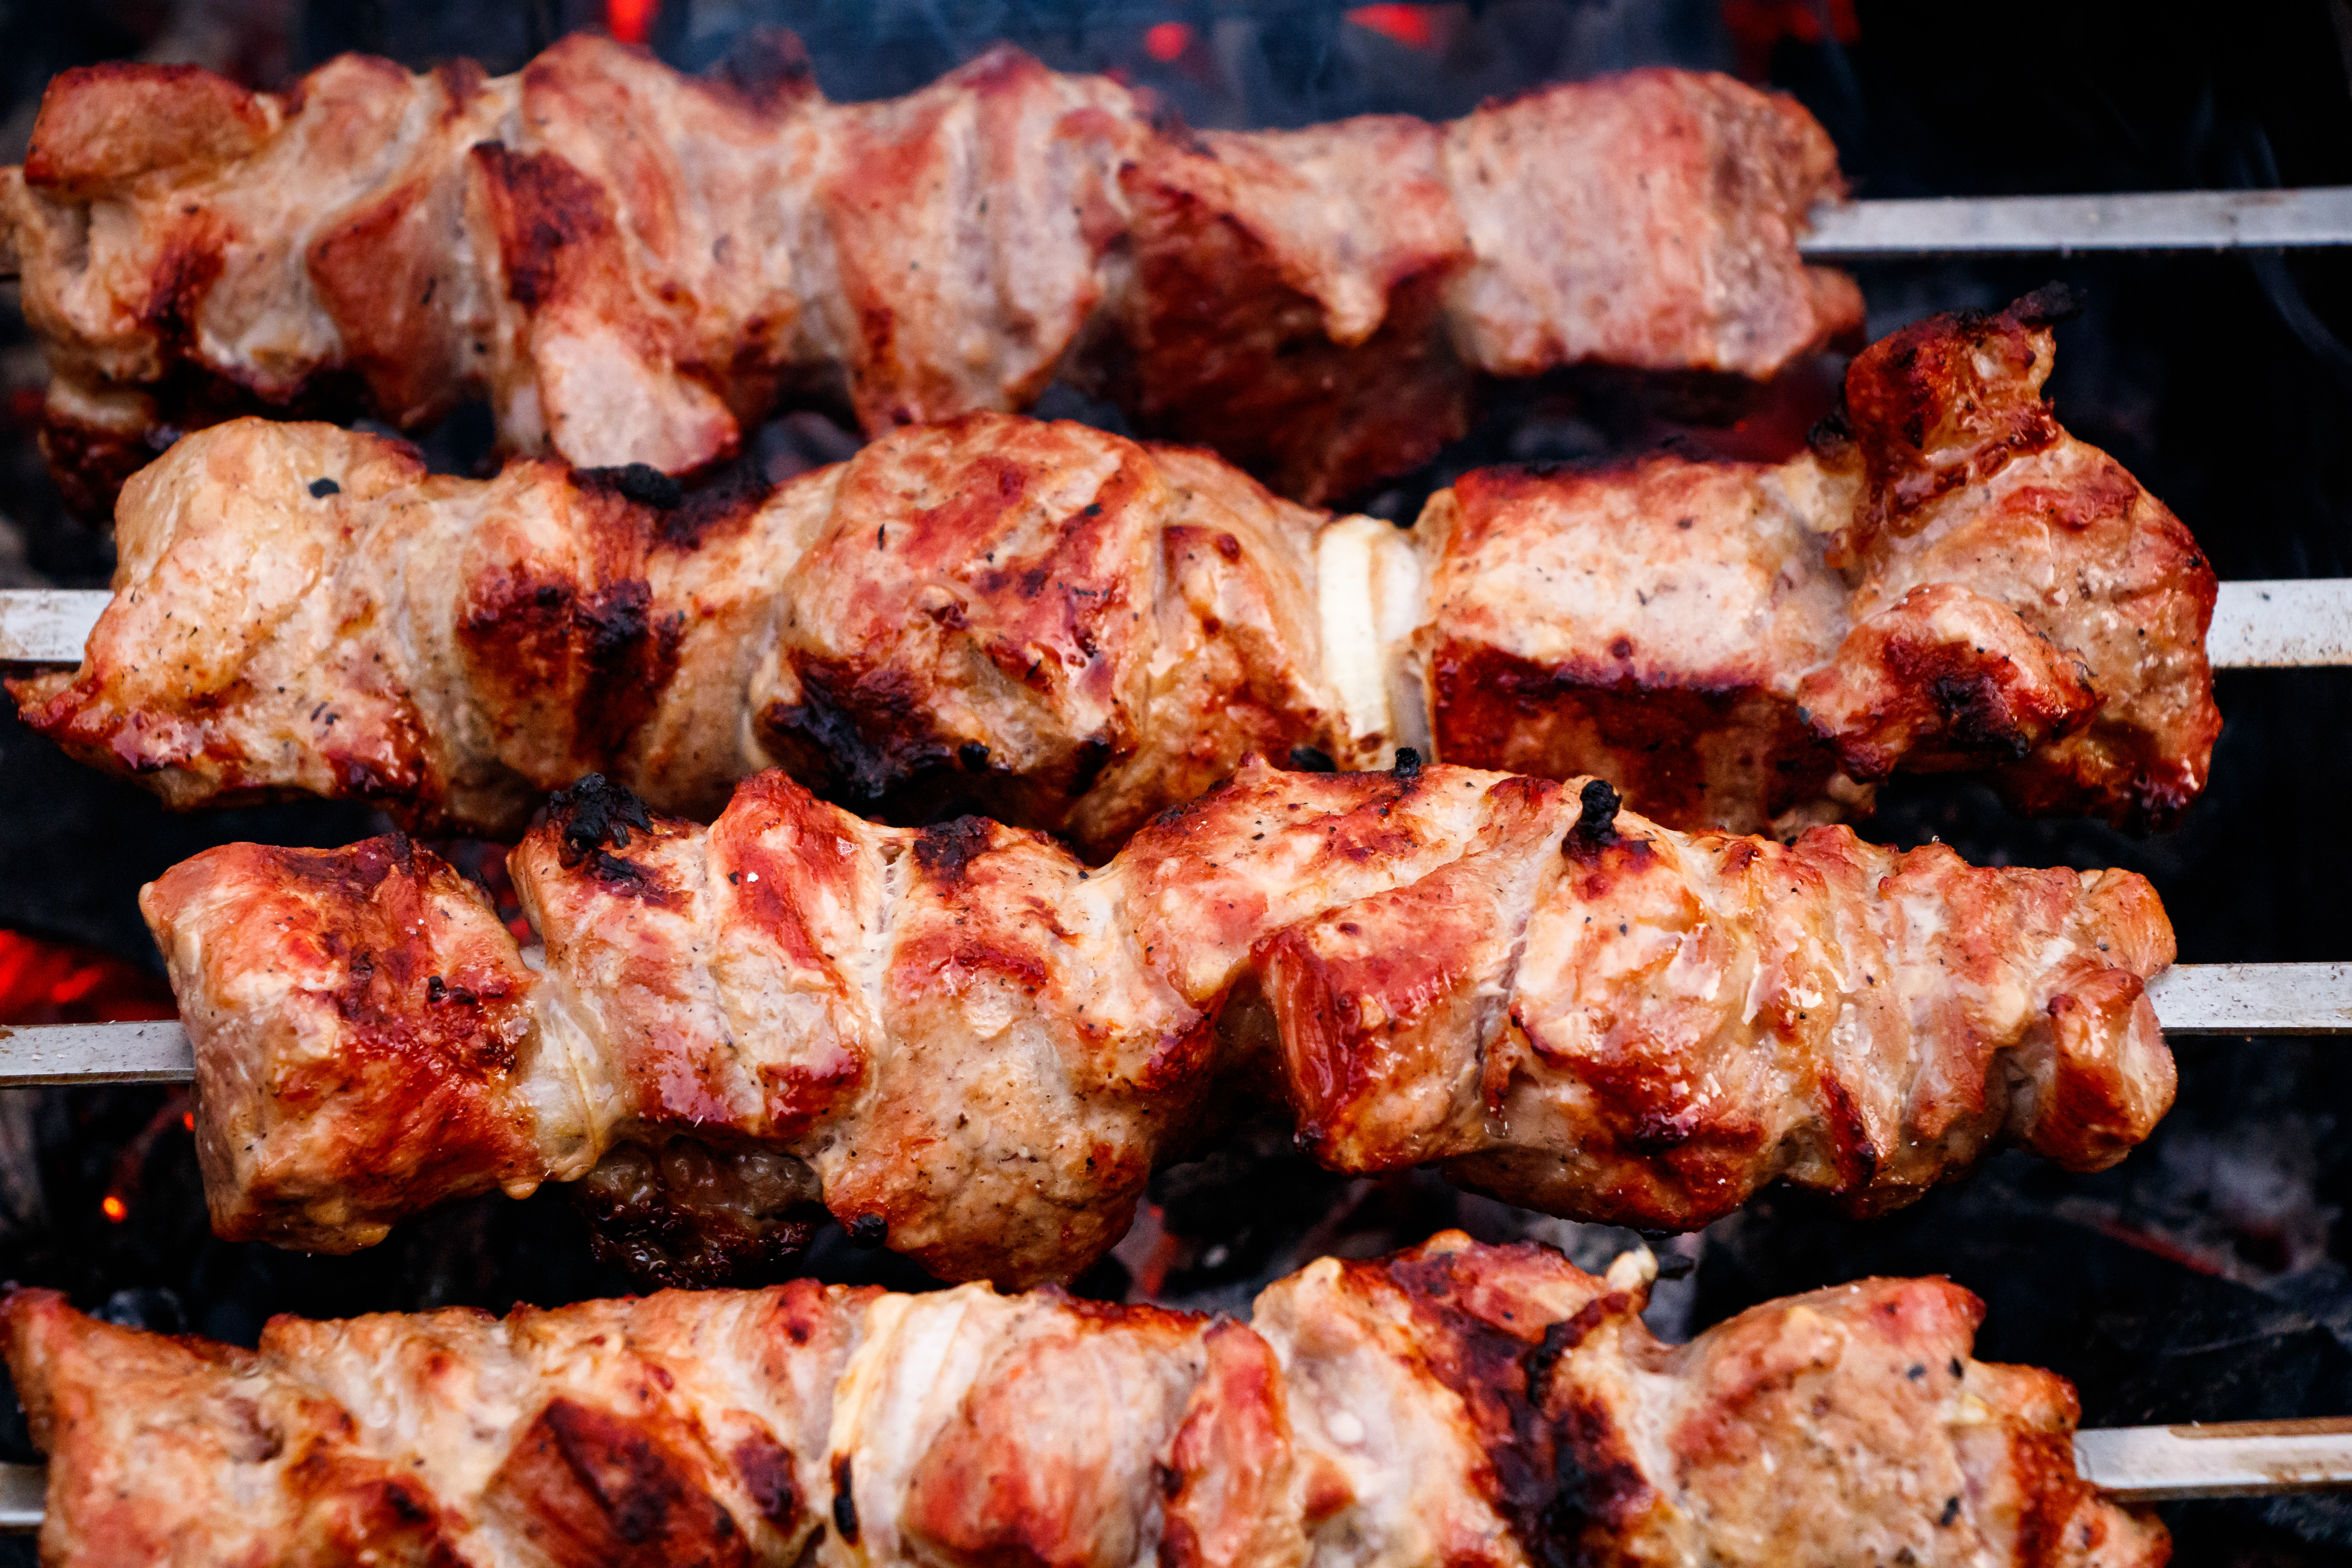
barbecue, meat, skewers, food, frying, coals, picnic, grill, meat barbecue, grilled meat, barbecue season, delicious, summer, churrasco food, barbecue grill, roasting, finger food, cooking, skewer, grilling, recipe, cuisine, kebab, yakiniku, brochette, arrosticini, dish, Anticuchos, grillades, pincho, mixed grill, souvlaki, pork, flesh, Suya, shashlik, outdoor grill, beef, ingredient, goat meat, souvla, Outdoor grill rack topper, street food, yakitori, Sate kambing, lamb and mutton, Kofte kebab, Shish taouk, horumonyaki, chicken tikka, animal product, Armenian food, mediterranean food, Iranian cuisine, pakistani cuisine, hors d oeuvre, meat chop, greek food, smoke, satay, barbecue chicken, laotian cuisine, chicken meat, brazilian food, japanese cuisine